Calabasas High School

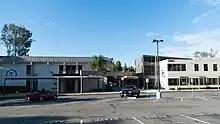
Calabasas High School

Calabasas High School was established in 1975 as the second high school in the Las Virgenes Unified School District.